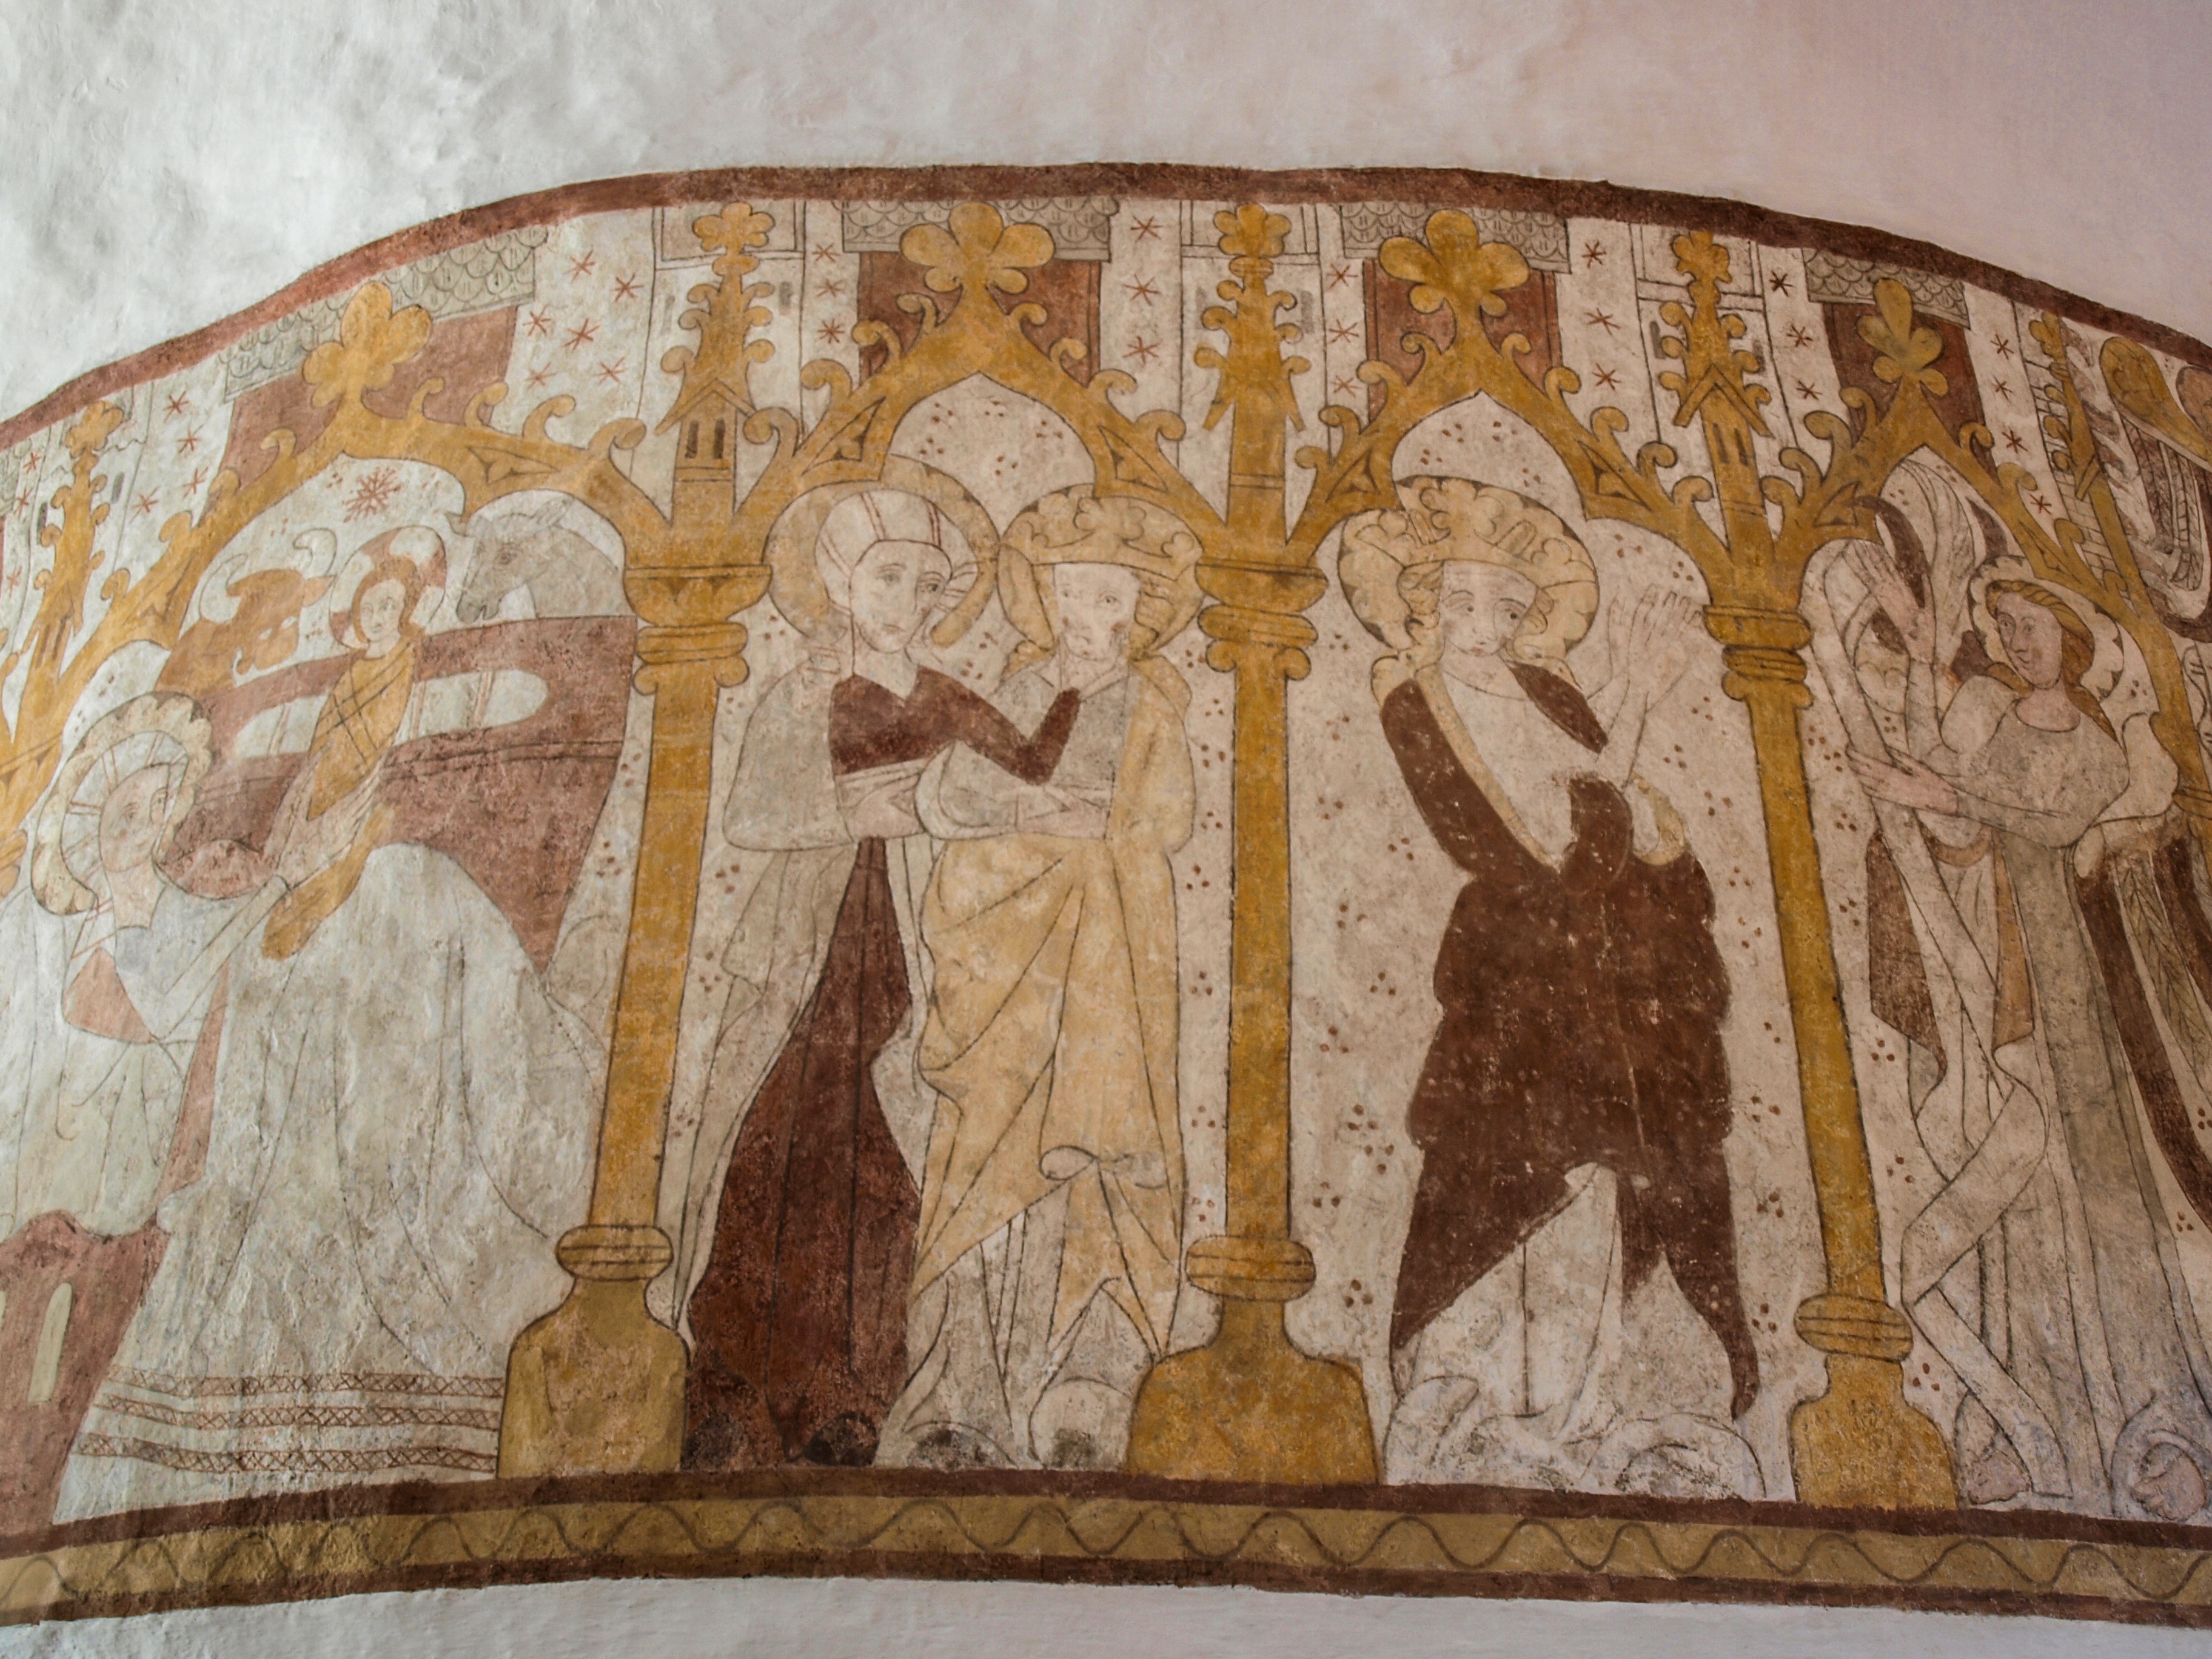
wood, wall, pattern, religion, church, christian, painting, lime, art, mosaic, mural, tapestry, fresco, carving, relief, historically, middle ages, stele, modern art, flooring, biblical scene, ancient history, church painting